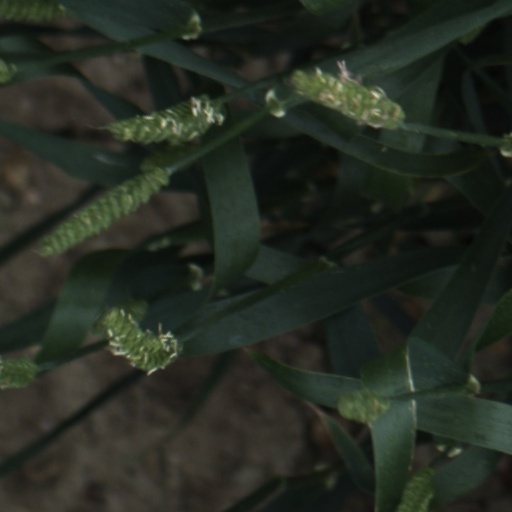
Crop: wheat